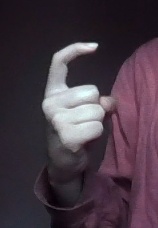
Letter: ra